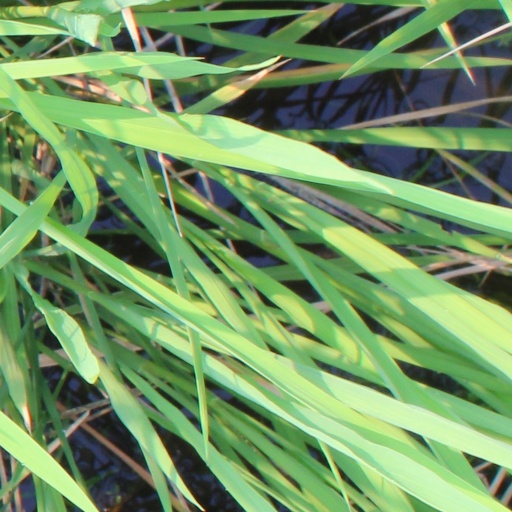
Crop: rice